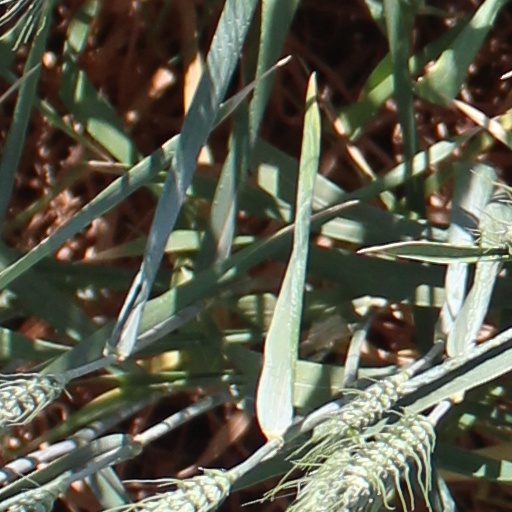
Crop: wheat